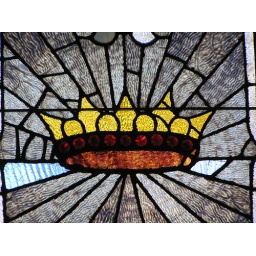
Stained Glass window at house in Beverlywood California